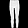
Label: Trouser